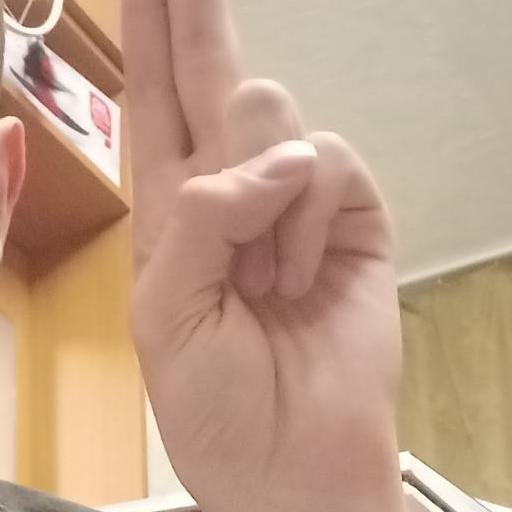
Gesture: two_up